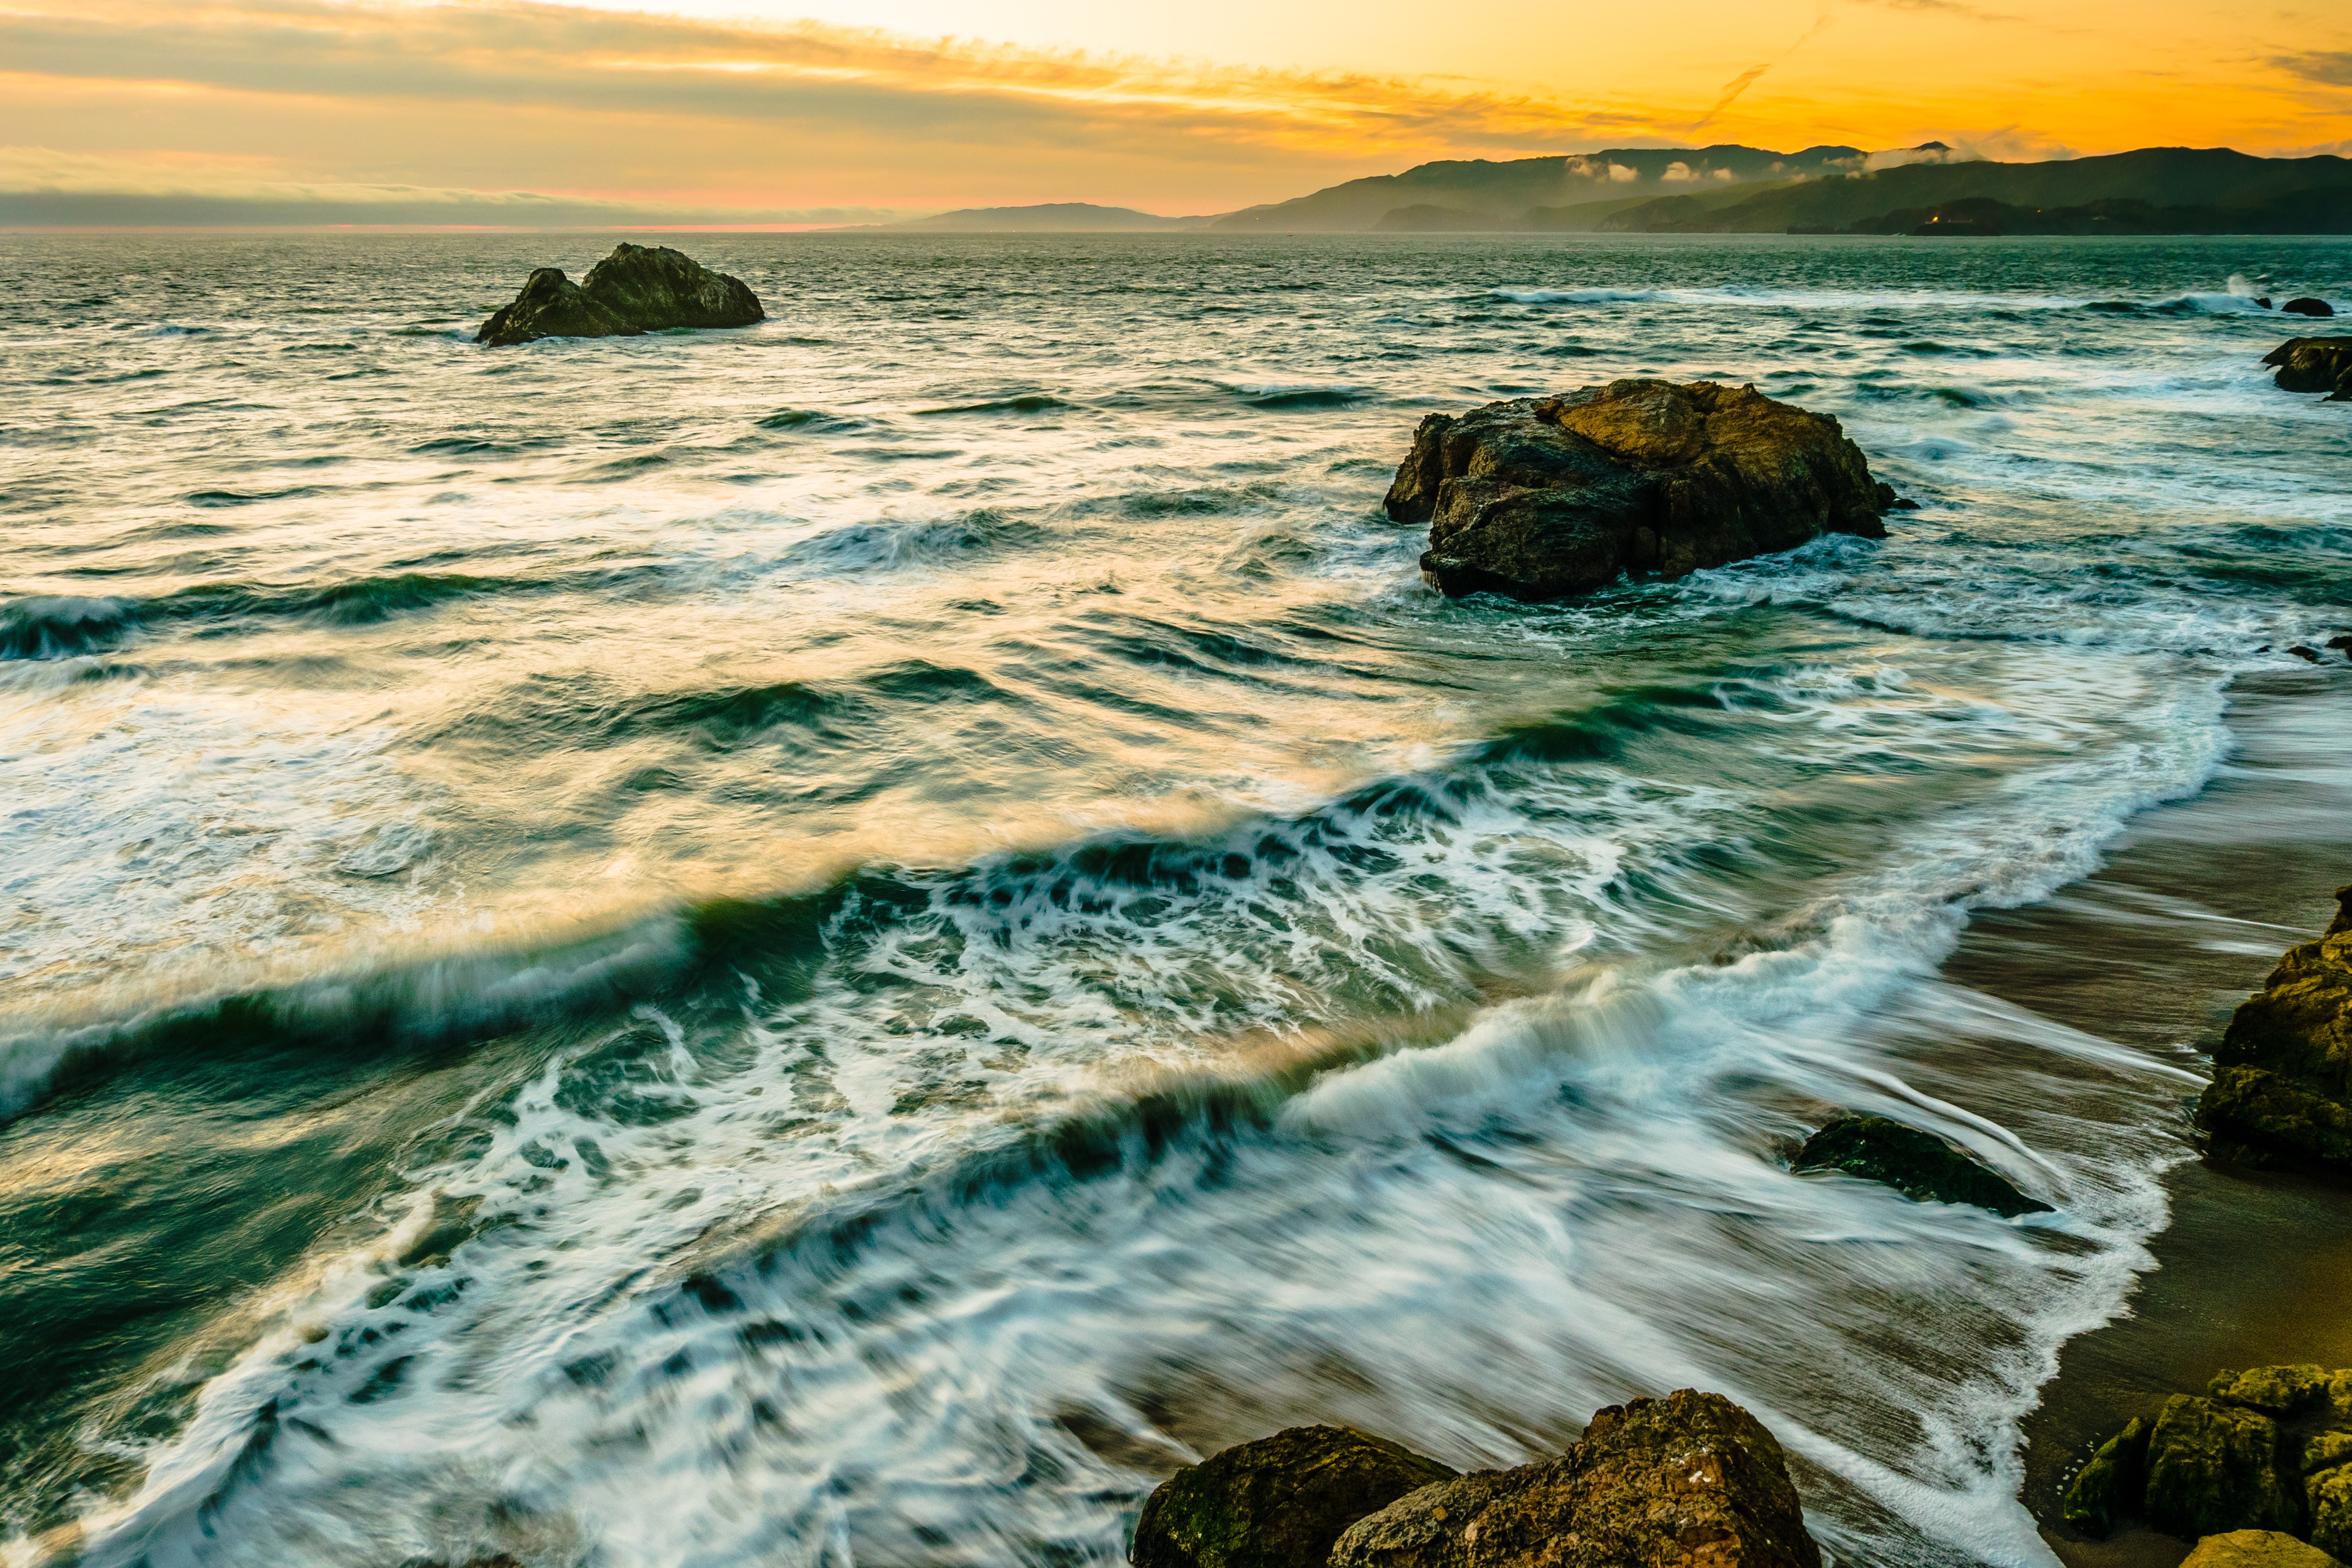
beach, sea, coast, water, nature, rock, ocean, horizon, sunset, shore, wave, cliff, evening, cove, bay, terrain, body of water, cape, wind wave